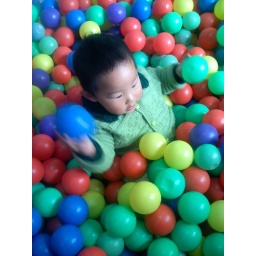
Jay-jay in the ocean of balls